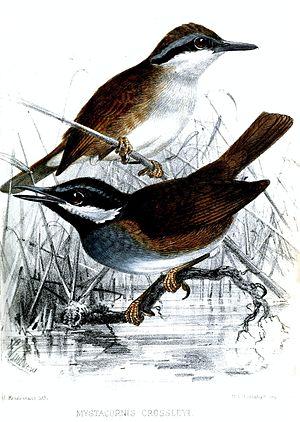
Mystacornis est un genre monotypique de passereaux de la famille des Vangidae. Il comprend une seule espèce de mystacornes.